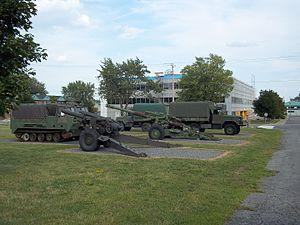
Garnison Longue-Pointe, boulevard Langelier, Montréal